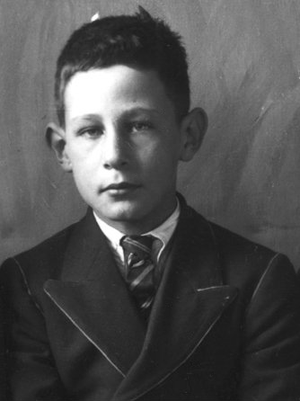
Détail d'une photographie de classe représentant le jeune René Lévesque, alors étudiant au Séminaire de Gaspé. Musée de la Gaspésie. Fonds Corporation du Séminaire de Gaspé. P69/17a/47. Dimensions
René Lévesque est un homme d'État québécois né le 24 août 1922 à Campbellton au Canada et mort le 1ᵉʳ novembre 1987 à Verdun. D'abord connu comme journaliste, animateur de radio et de télévision, il est un artisan éminent de la Révolution tranquille, de la nationalisation de l'électricité au Québec et un ardent défenseur de la souveraineté politique du Québec. À la tête du Parti québécois, un parti indépendantiste, il est premier ministre du Québec de 1976 à 1985. Durant son mandat il tient le premier référendum sur l'indépendance du Québec du Canada en 1980.